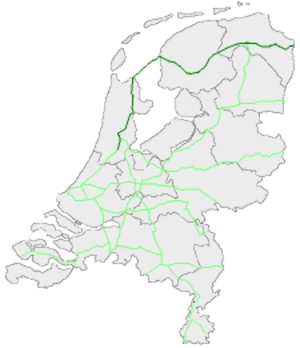
La route européenne 22 est une route reliant Holyhead à Ichim en passant par Amsterdam, Riga et Moscou.